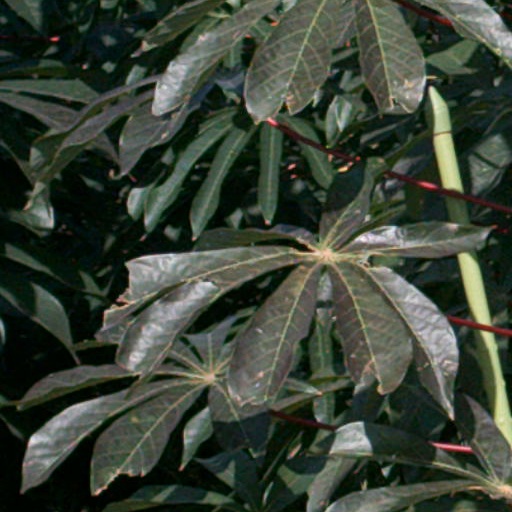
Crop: cassava